Lucero (entertainer)

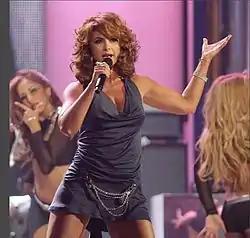
Billboard at the Latin Music Awards in 2011

In early 2003, Lucero was invited by PepsiCo to be the main image of the new product Sabritas for Mexico. With only three TV spots and ads the company managed to sell more than expected, so Lucero was recognized with an award and was invited to be the image of the 60 anniversary of Sabritas, singing the official jingle "A Que No Puedes Comer Sólo Una" ("You can't eat just one").